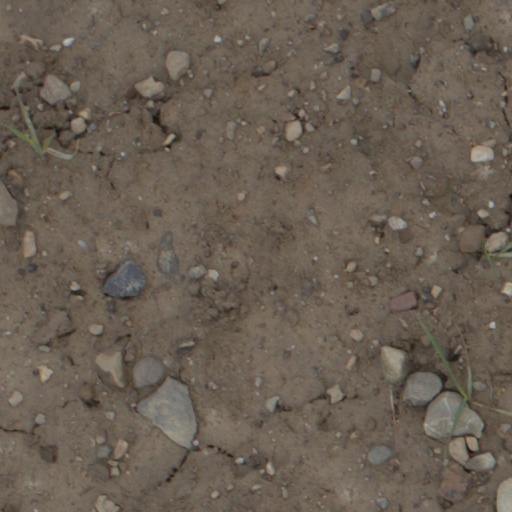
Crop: wheat